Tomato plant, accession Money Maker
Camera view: bottom (45 deg); turntable rotation: 30 degrees
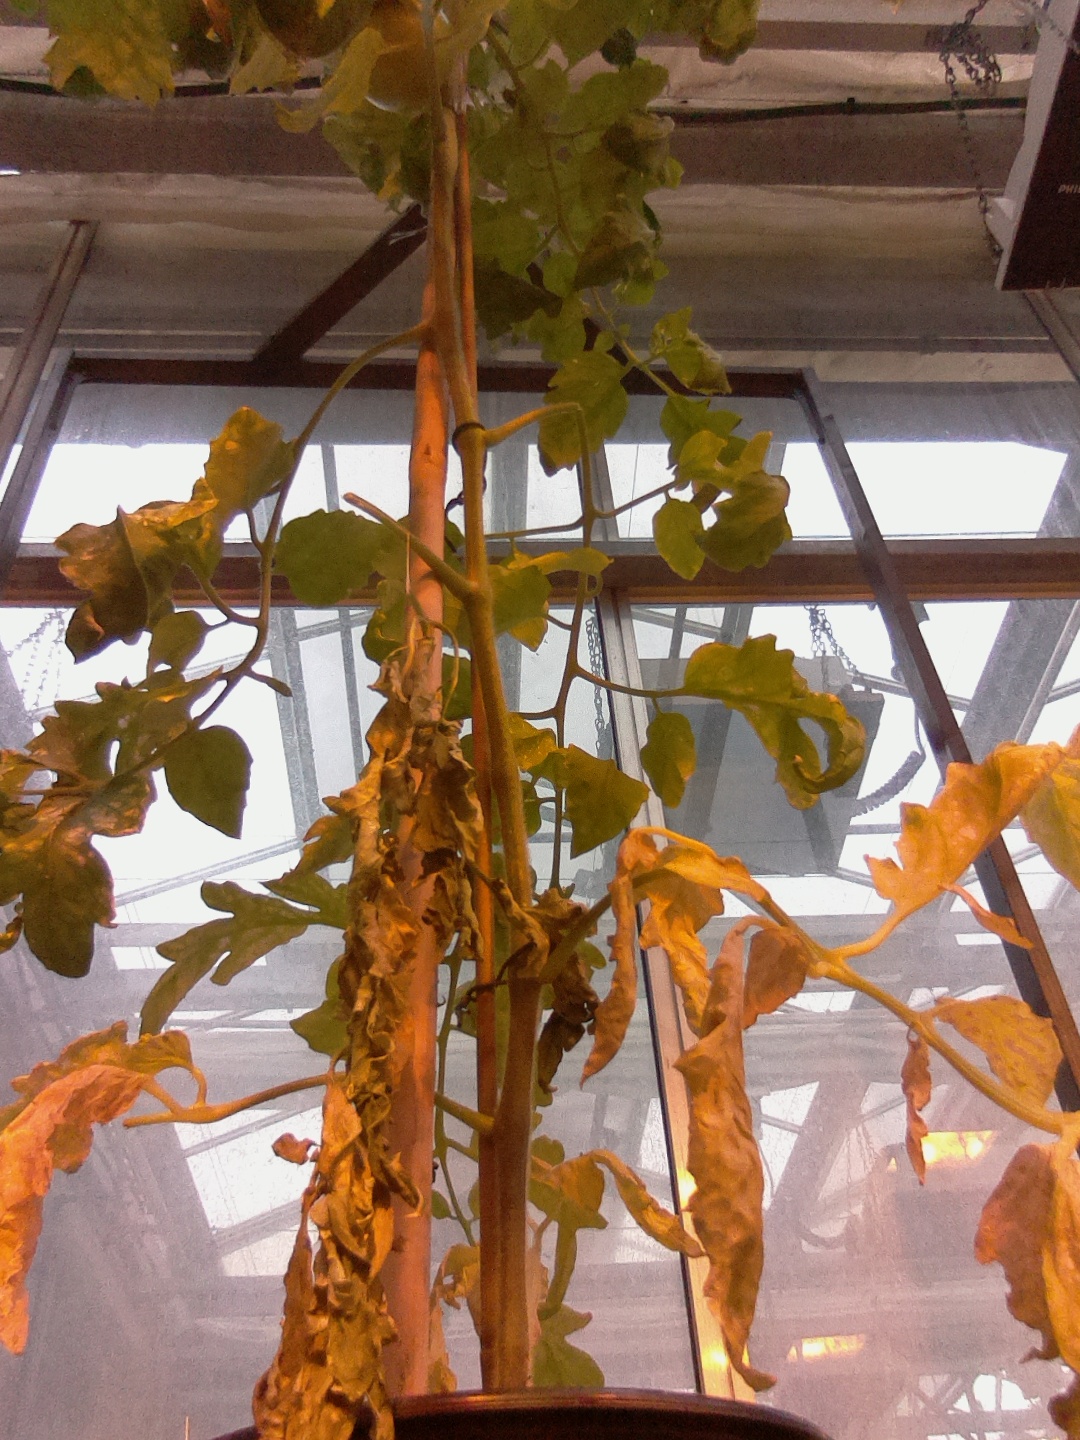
BBCH growth stage 78: 80% -90% of final fruit size